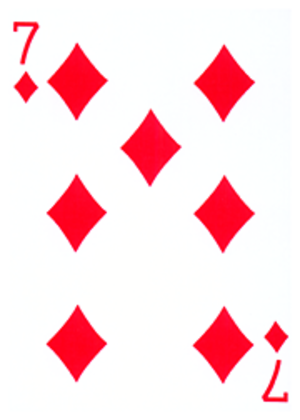
Les cartes du poker utilisées lors des parties jouées, sont celle d'un jeu de 52 cartes sans joker. L'usage préfère les cartes de style dit « américain » à deux index croisés au style « français » à quatre index. En plus du style et du dessin, les cartes peuvent se différencier par leur format, large ou étroit, et par leur technique de fabrication à base de carton ou de plastique. La manipulation des cartes au poker exige d'elles souplesse, endurance et visibilité : elles sont le plus souvent aperçues par les joueurs qui les plaquent sur le tapis en tordant un de leurs angles et il est indispensable qu'elles ne puissent porter aucun signe distinctif.